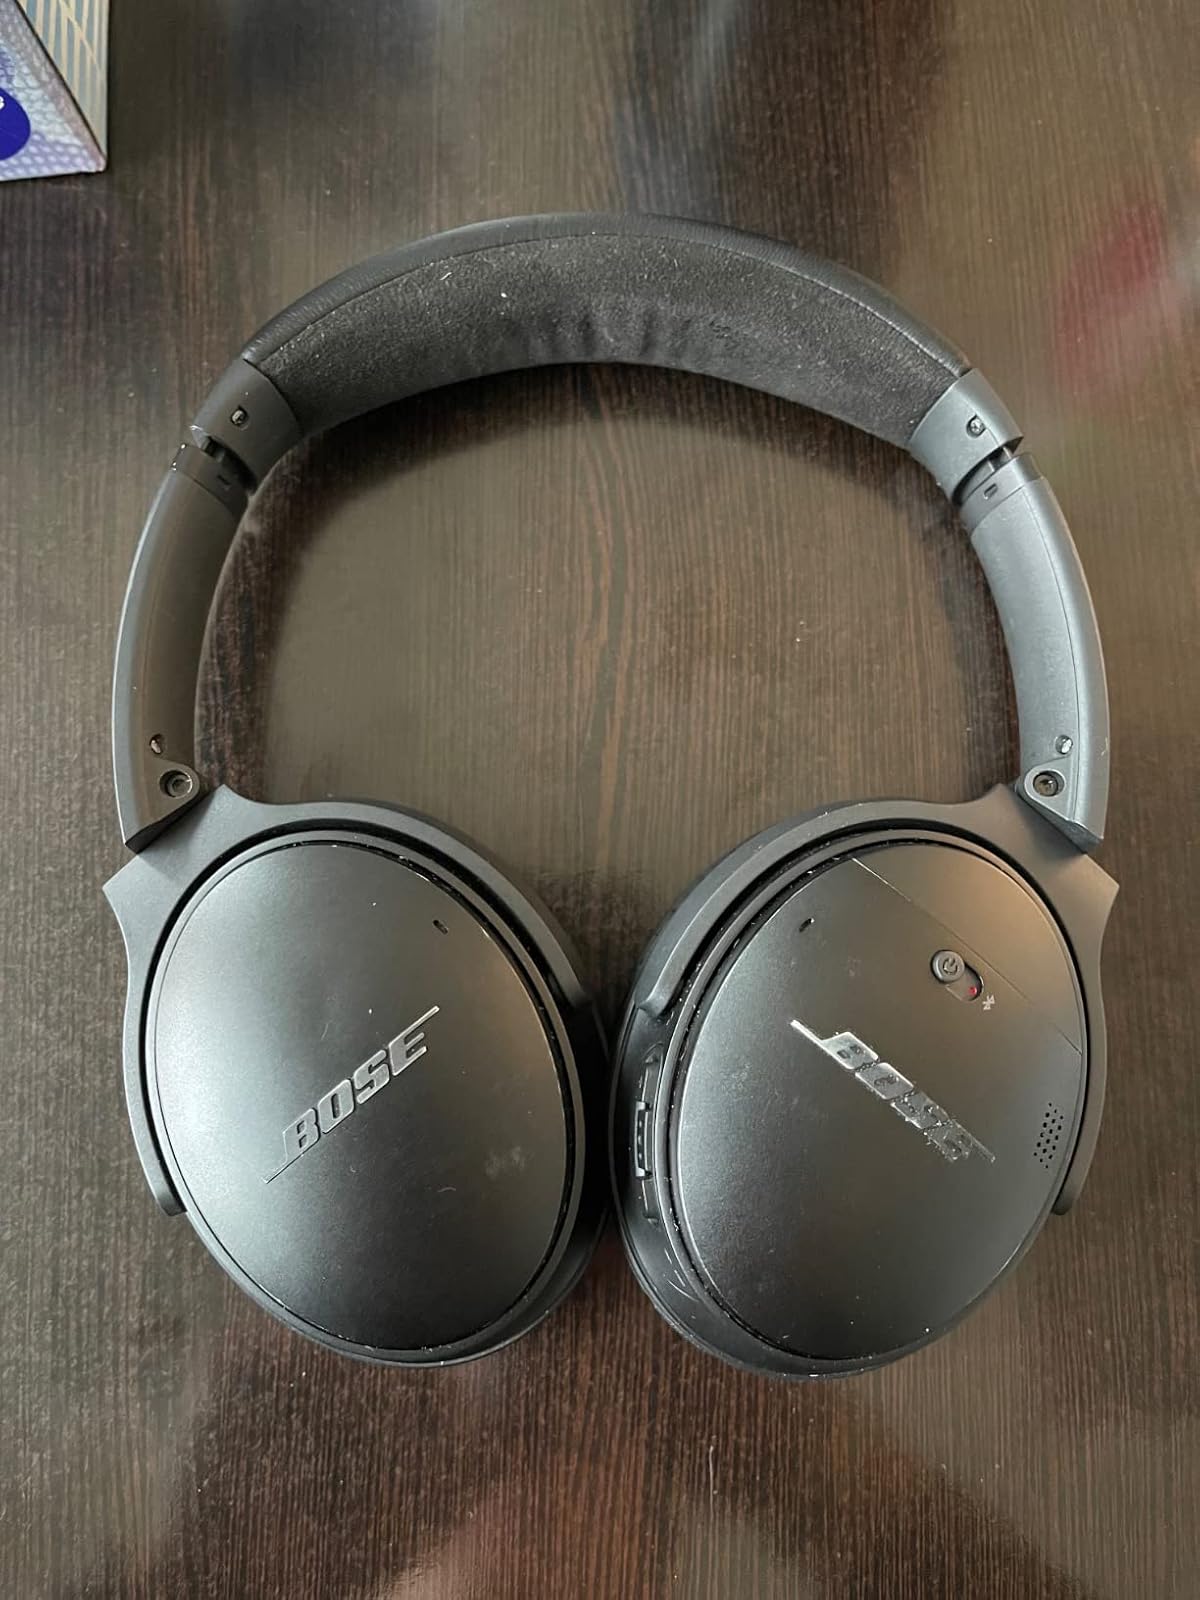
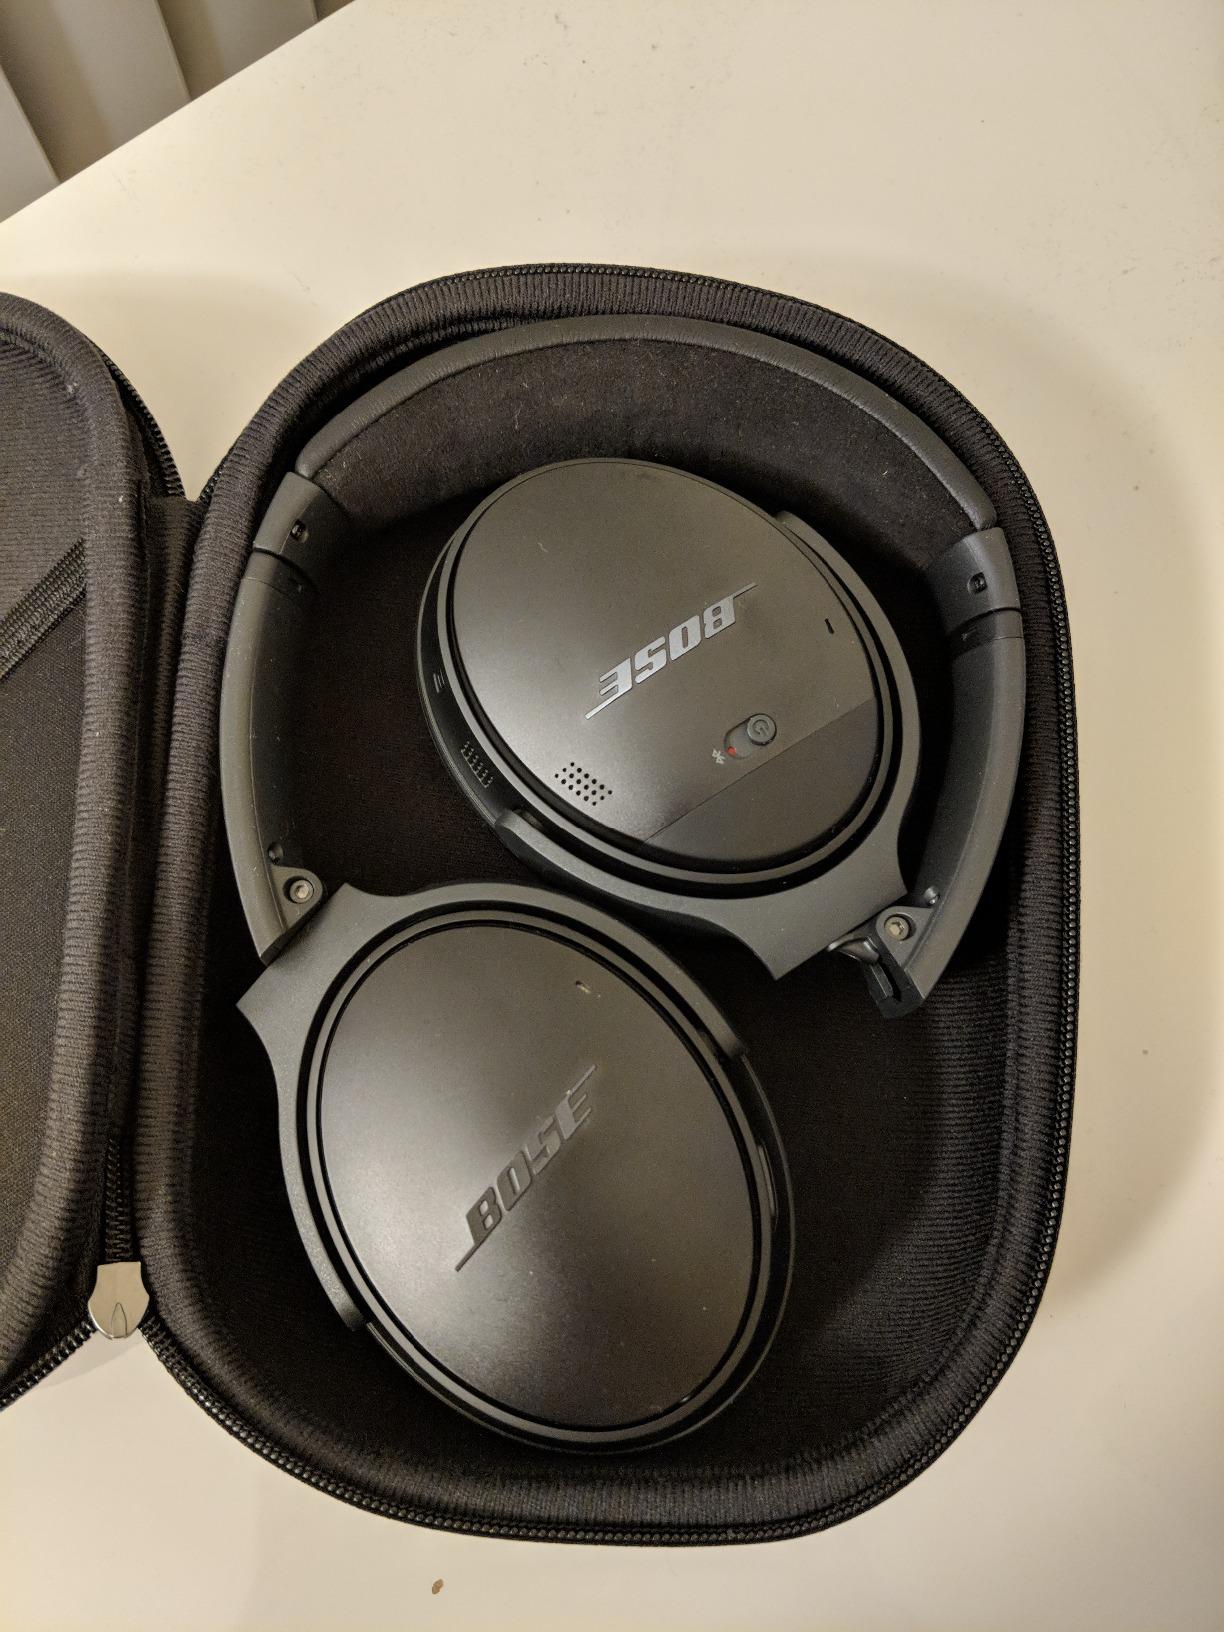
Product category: headphones
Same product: yes